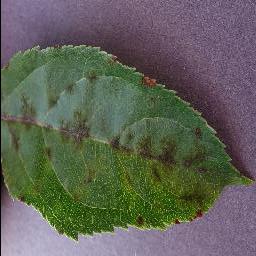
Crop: apple
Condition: scab